Omaruru River

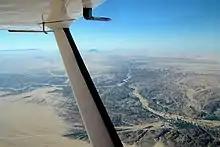
Aerial view of Omaruru River (2018)

The Omaruru River is a major river crossing the Erongo Region of western central Namibia from East to West. It originates in the Etjo Mountains, crosses the town of Omaruru and the village of Okombahe, and reaches the sea a few kilometers north of Henties Bay. Inflows of the Omaruru are Otjimakuru, Goab, Spitzkop, Leeu and Okandjou.